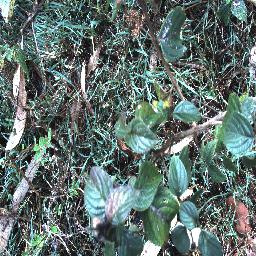
Label: lantana